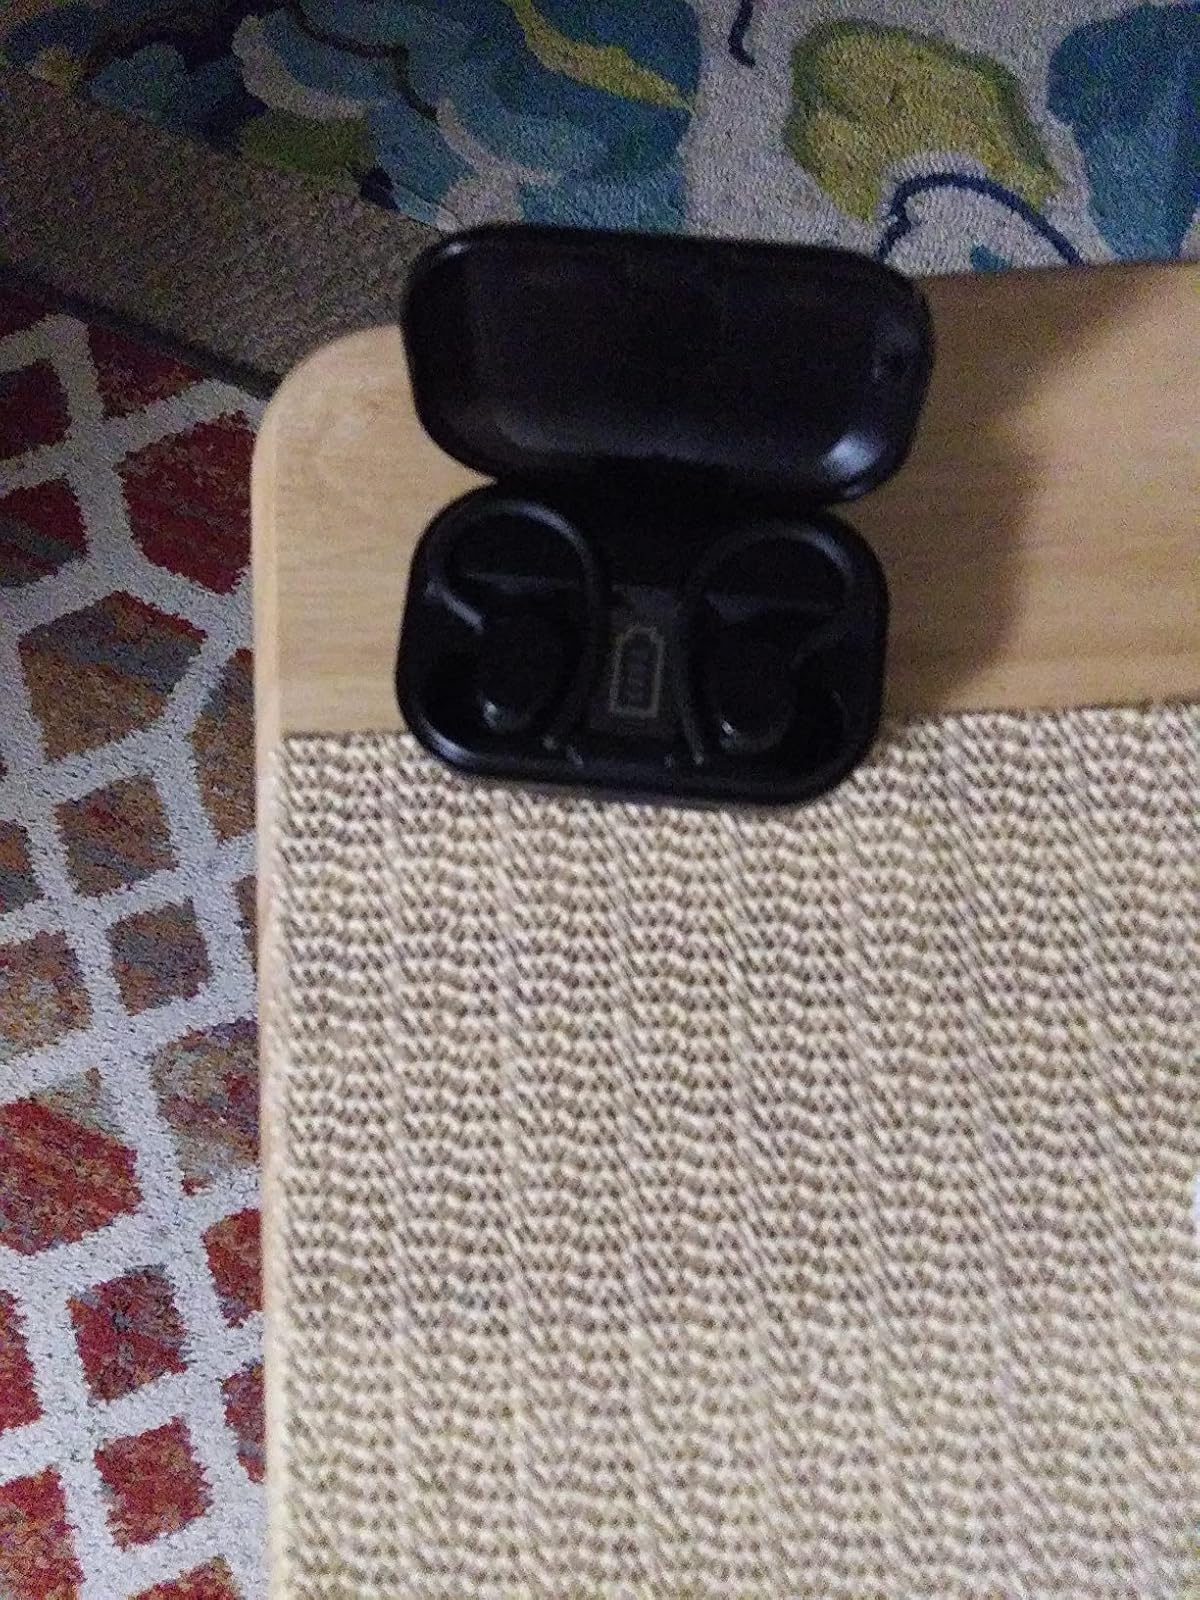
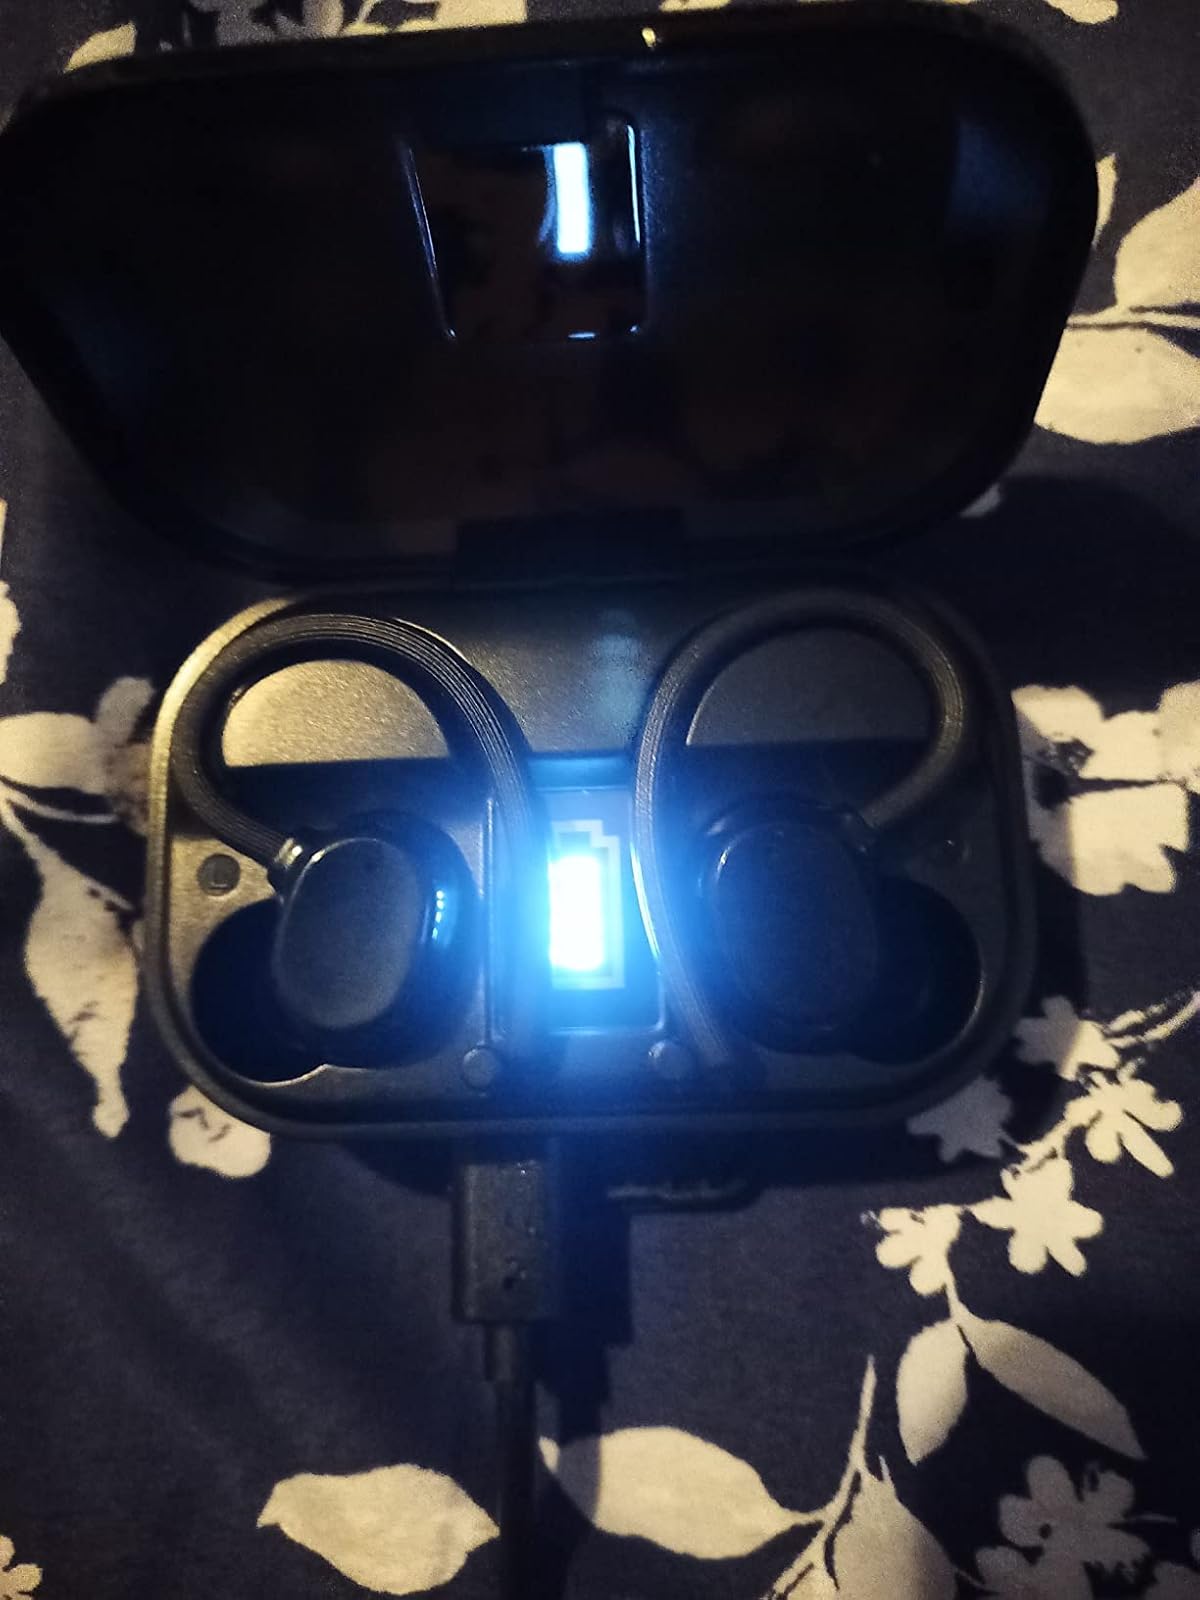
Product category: earbuds
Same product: yes